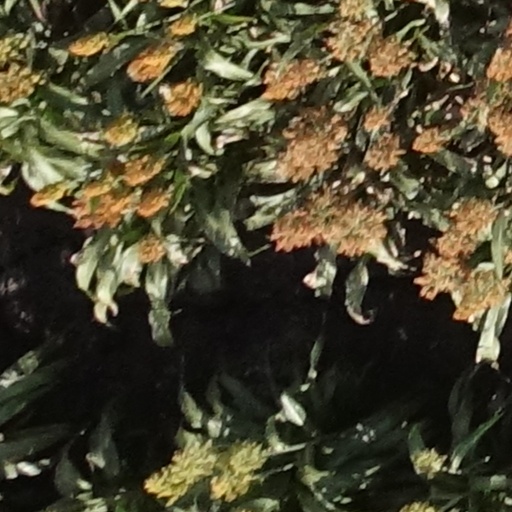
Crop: sorghum